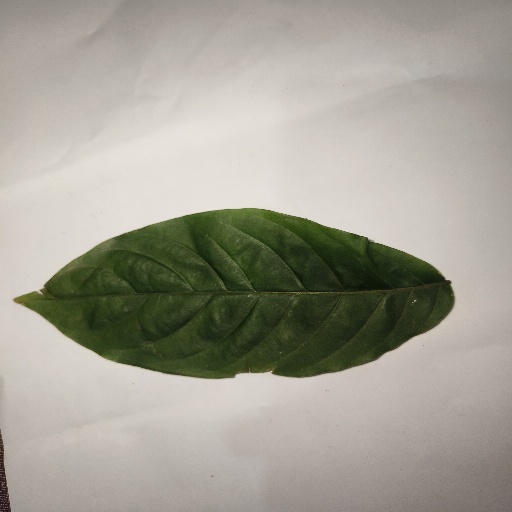
Species: HariTaki
Leaf condition: Shot Hole